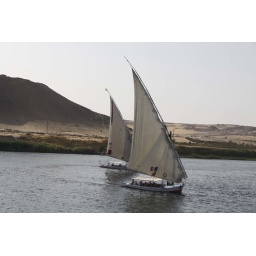
sailing boat in nile river